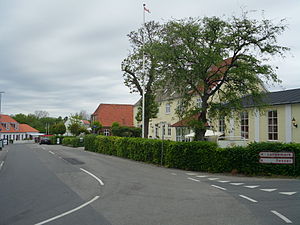
Ballen
Aavej med Badehotel i Ballen
"Ballen er en havneby på østsiden af Samsø. Historisk går havnen så langt tilbage som vikingetiden, men man ved også at der har været en stenalderbosætning på stedet. Havnen ligger godt for vestenvinden og har været en handelsplads og et lokalt ""centrum"" for fiskeri.